Amsa-dong Prehistoric Site

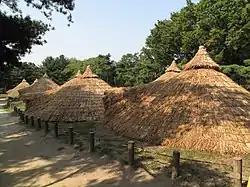
Some recreated "umjip" in the site (2016)

The Amsa-dong Prehistoric Site, also called Amsa-dong Prehistoric Settlement Site, is a archaeological site and open-air museum in Amsa-dong, Gangdong District, Seoul, South Korea. The site contains evidence of human habitation from at 3,000 to 4,000 years before the present. On July 26, 1979, the site was made a Historic Site of South Korea.